List of Brown University faculty

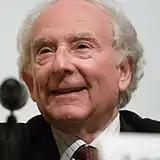
Leon Cooper

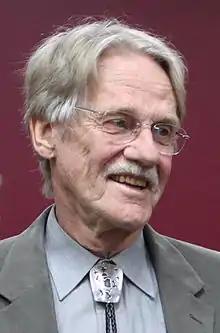
Vernon L. Smith

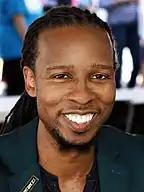
Ibram X. Kendi

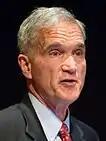
David Kertzer

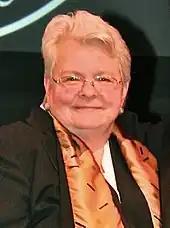
Paula Vogel in 2010

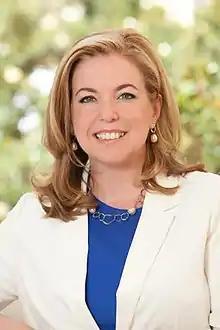
Vicki Colvin

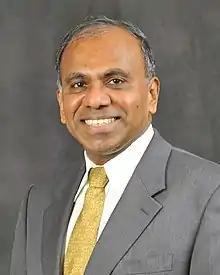
Subra Suresh

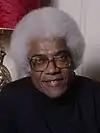
George Lamming

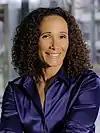
Tricia Rose

Paula Vogel

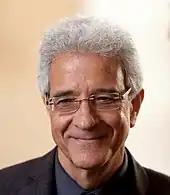
Omer Bartov

Chinua Achebe – "David and Marianna Fisher University Professor and Professor of Africana Studies," Nigerian novelist, poet, and critic; author of "Things Fall Apart", the most widely read book in modern African literature